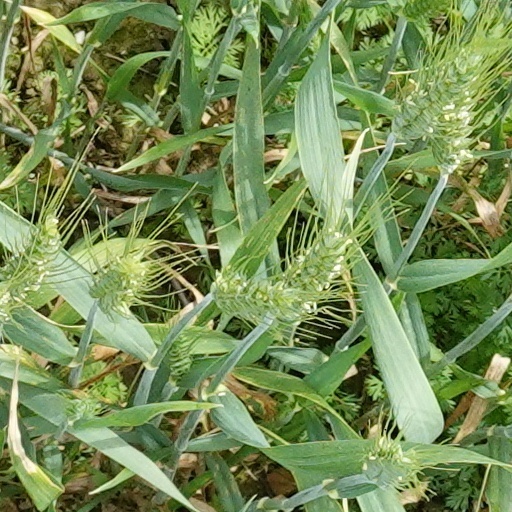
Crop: wheat